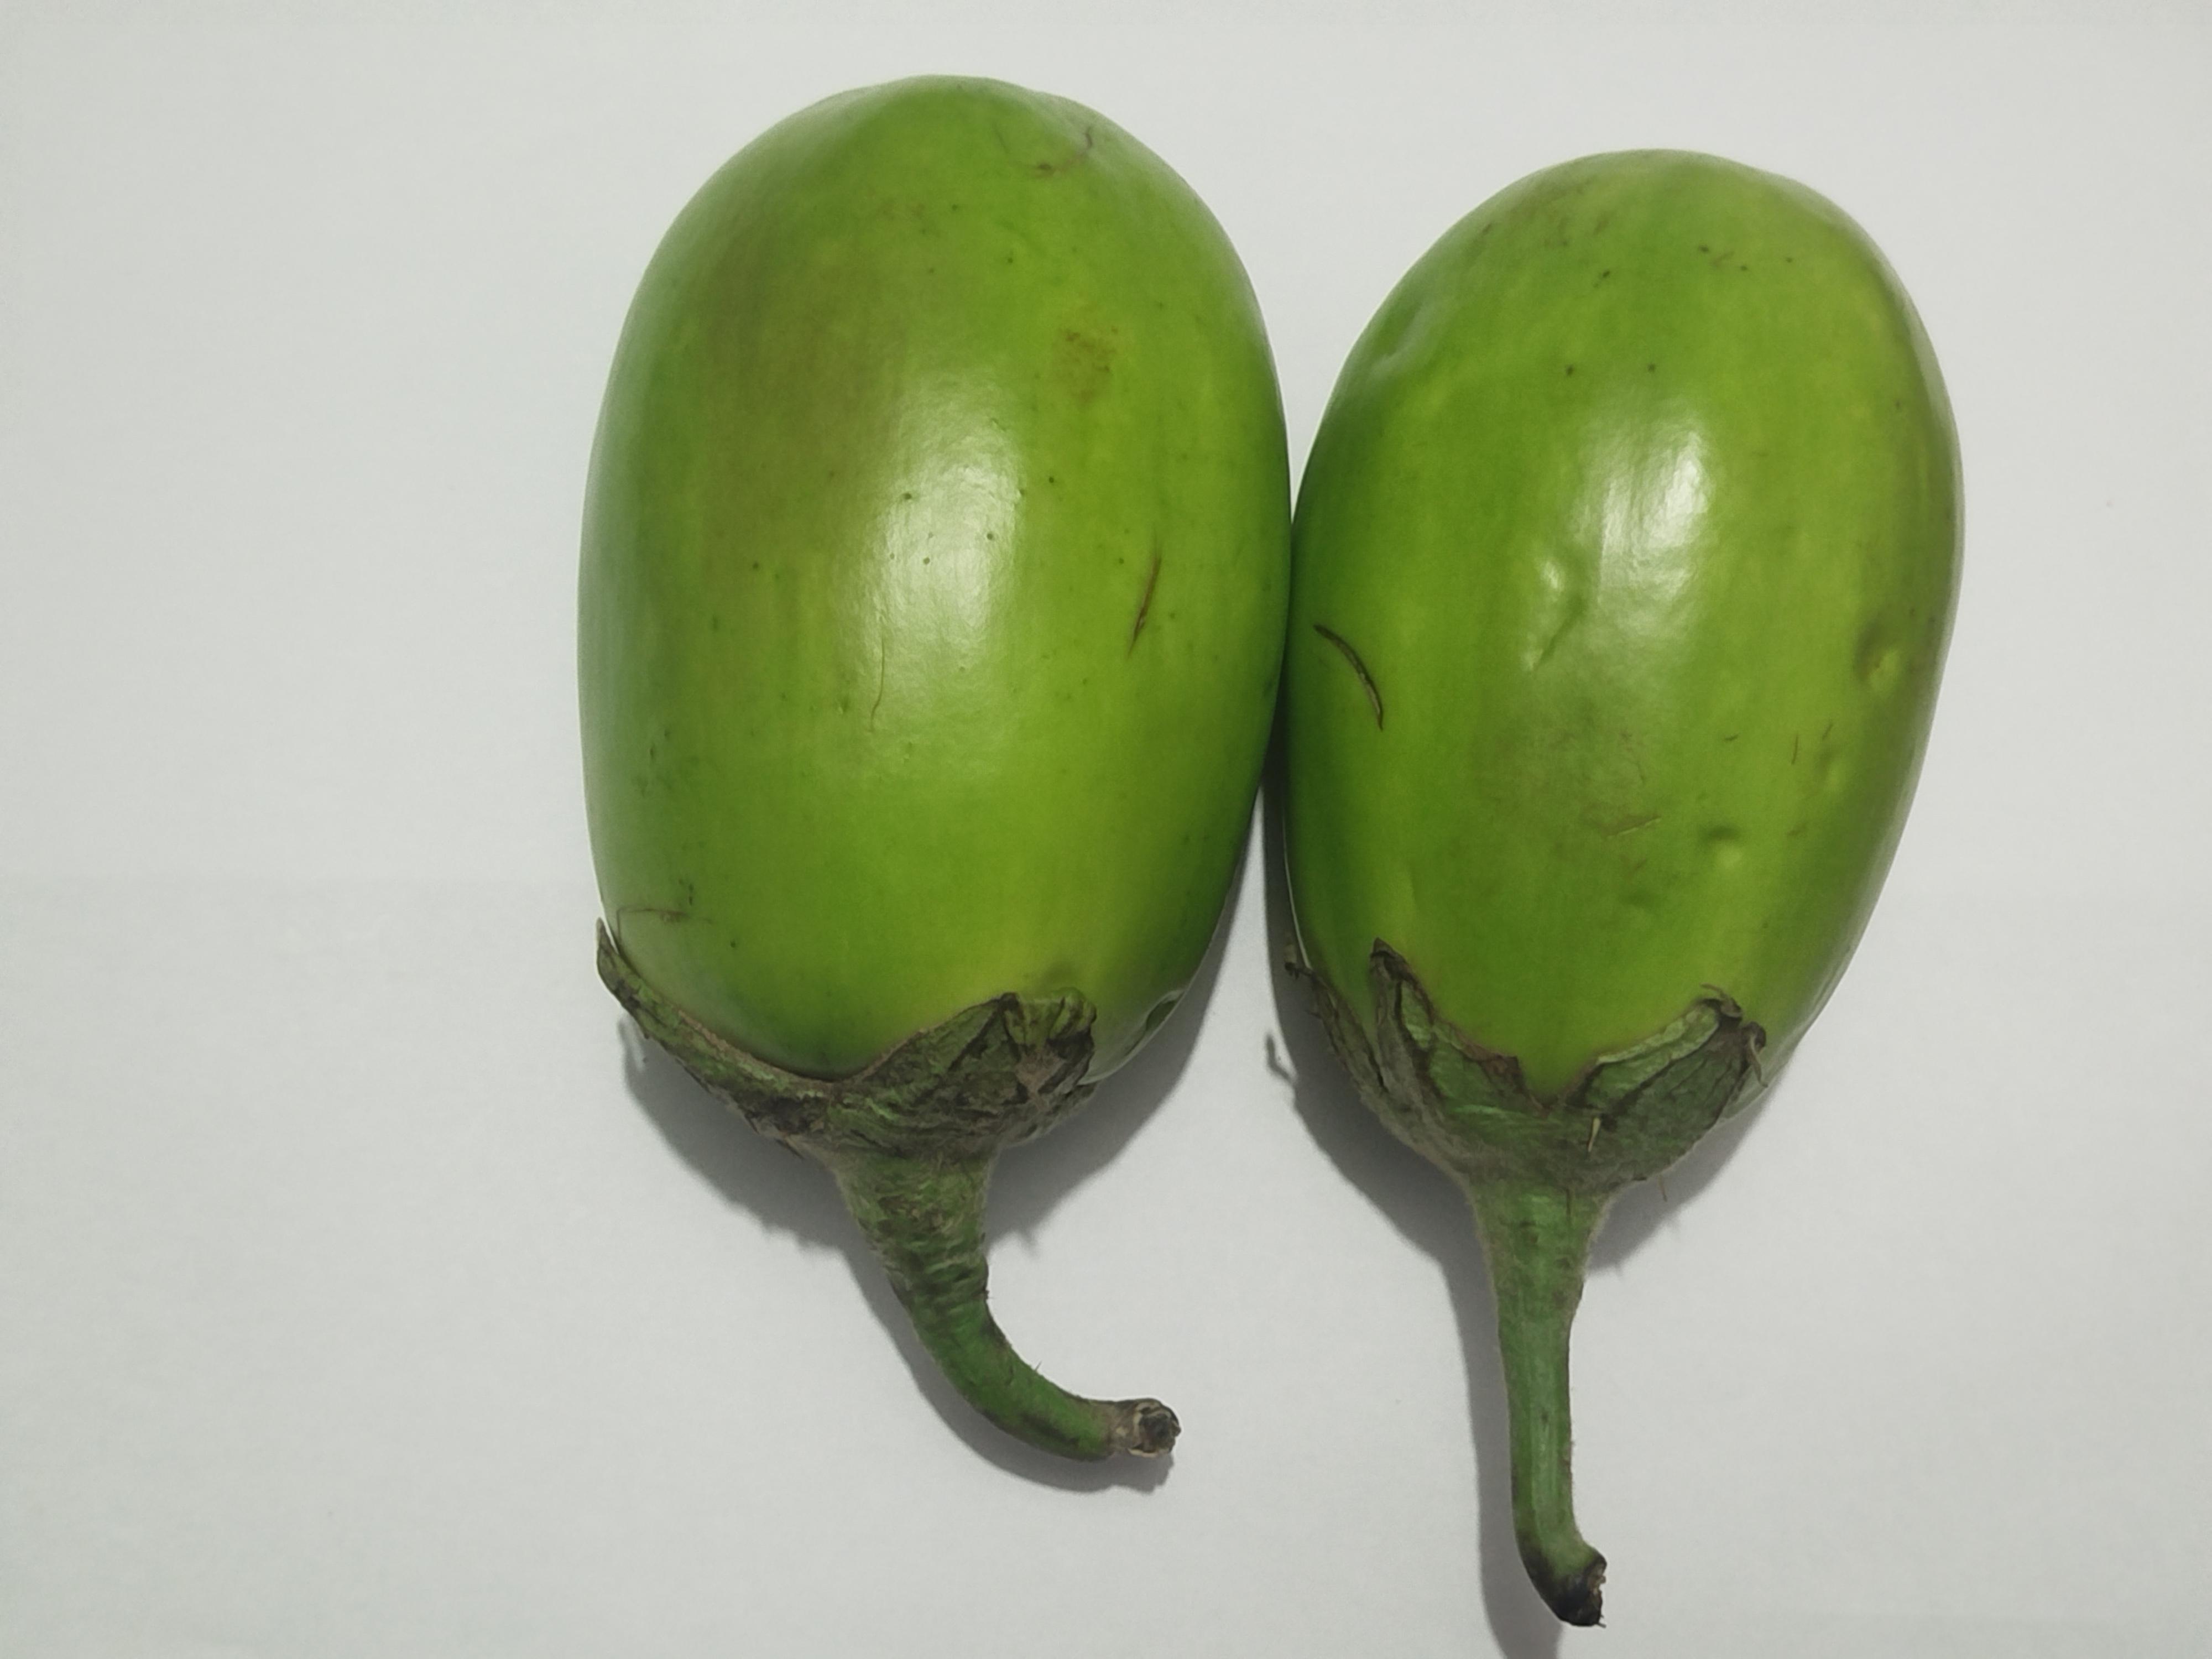
Label: Brinjal